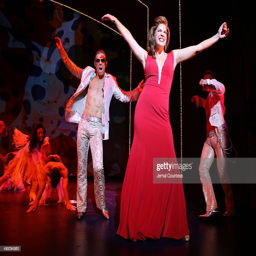
theatre actor , theatre actor , and actor perform onstage .